Michigan Wolverines women's ice hockey

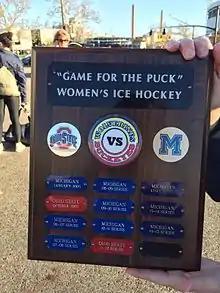
A plaque has commemorated the winner of the season series between Ohio State and Michigan since 2004–05

A natural rivalry thanks to existing antipathy between the two universities (due mostly to the well-known football rivalry between the schools), the Michigan–Ohio State series in women's hockey has nevertheless been marked largely by inconsistency interrupted with occasional bursts of heat. OSU won the first three CCWHA playoff titles, defeating the Wolverines in the final of the inaugural 1996–97 season, but the rivalry went on hiatus for a few years immediately following the 1998–99 season when the Buckeyes moved their team to NCAA Division I. Ohio State rejoined the CCWHA (and joined the ACHA, which did not exist for women's hockey in 1999) with a separate team in 2004–05, and in the several seasons that followed, the rivalry enjoyed some of its best years. The Buckeyes were the 2006–07 CCWHA champions (which involved a win over U-M at the league tournament), while the Wolverines returned the favor two years later with an overtime win at the 2009 ACHA National Tournament, the only time the teams have met at nationals. However, Ohio State has not defeated Michigan since the 2011–12 season as the balance of the series has lately tilted heavily in the maize and blue direction.